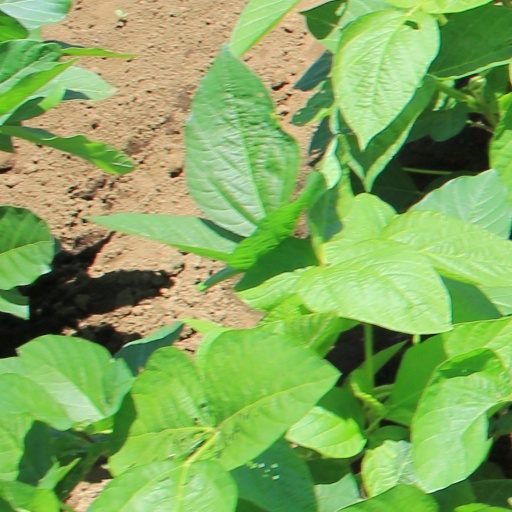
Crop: soybean